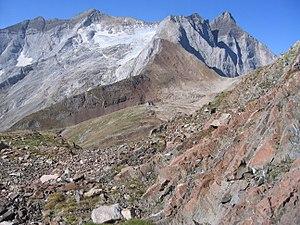
Le refuge Bayssellance est un refuge de montagne situé à 2 651 m d’altitude entre les vallées de Gavarnie et d'Ossoue, dépendant administrativement de la commune de Gavarnie-Gèdre dans le département des Hautes-Pyrénées en région Occitanie.
La hourquette d'Ossoue est un col de montagne pédestre des Pyrénées s'élevant à 2 734 mètres d'altitude dans le département français des Hautes-Pyrénées, en Occitanie. Elle relie la vallée de Gaube et la vallée d'Ossoue.
La Haute randonnée pyrénéenne ou Haute route pyrénéenne est un itinéraire de haute montagne traversant les Pyrénées de l'Atlantique à la Méditerranée. Alors, que le GR 10 en France et le GR 11 en Espagne et Andorre restent toujours dans le même versant des Pyrénées, passant d'une vallée transversale à l'autre, la HRP se rapproche le plus possible de la ligne des crêtes en passant alternativement sur les versants français, espagnol et andorran.